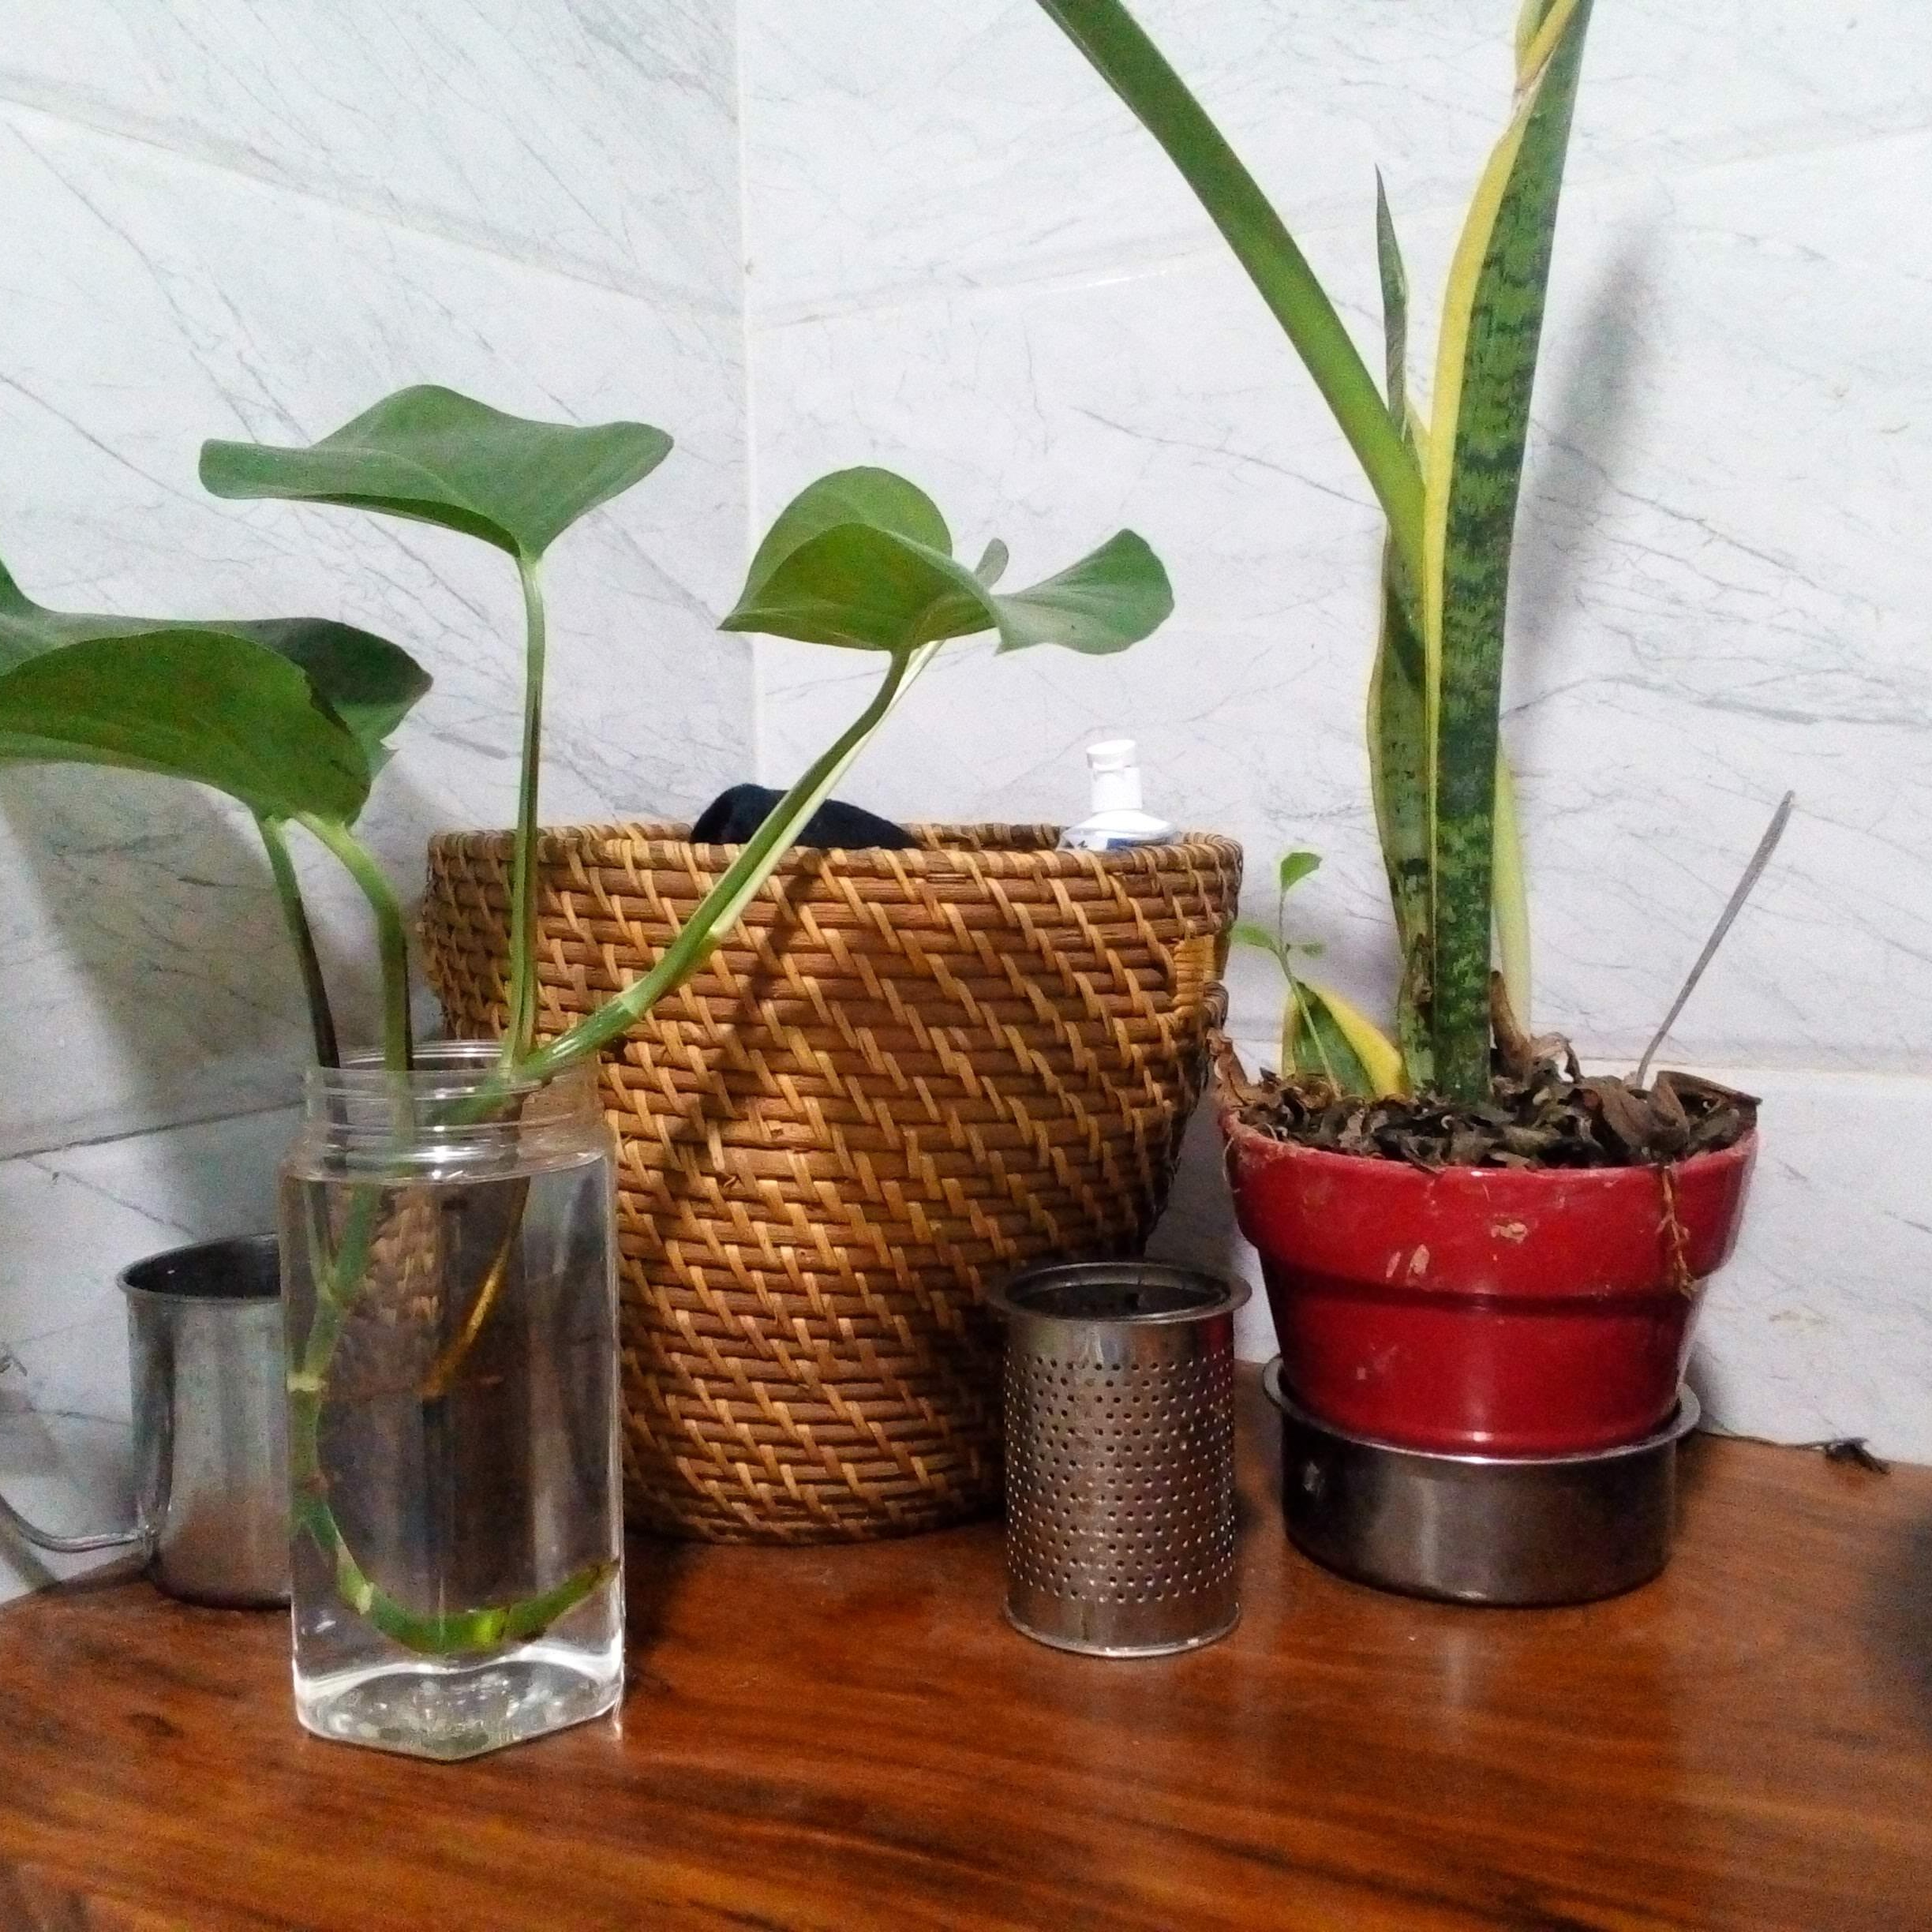
tree, houseplant, flowerpot, flower, plant, plant stem, nepenthes, vase, arum family